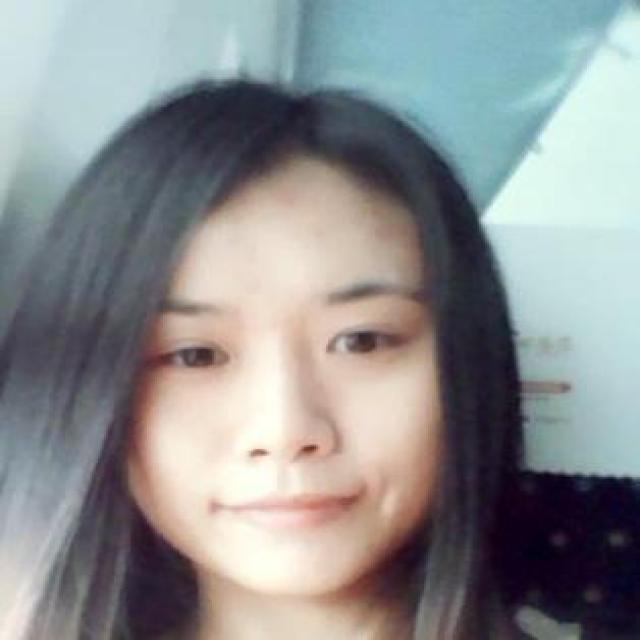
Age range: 21-44